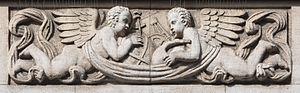
Sculpture de style Art déco
Oscar De Clerck, était un cubiste expressionniste, sculpteur et médailliste belge.